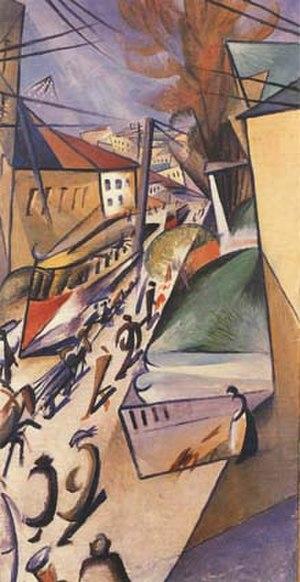
Oleksandr Kostiantynovytch Bohomazov, né le 14 mars 1880 à Yampil, dans le gouvernement de Kharkov et mort de la tuberculose le 3 juin 1930 à Kiev, est un peintre ukrainien et soviétique, actif en Ukraine et en Russie. Il est un représentant du cubo-futurisme russe, et fut un théoricien de l'art moderne.